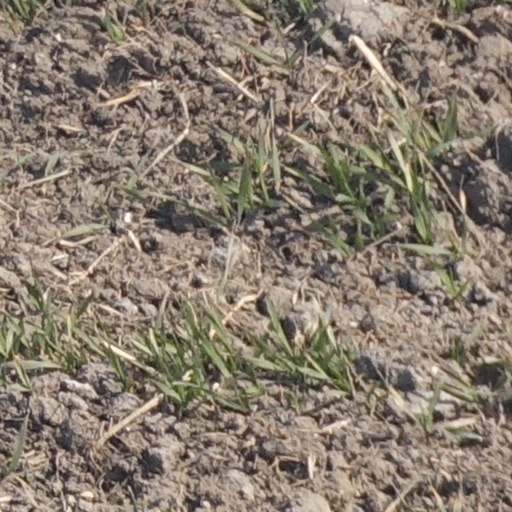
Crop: wheat